Mistral (missile)

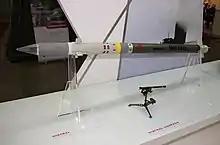
Mistral missile on display

Mistral is a short-range air defence (SHORAD) missile system that can be used from vehicles, surface ships, and helicopters, as well as in a portable configuration. The "Mistral" missile is transported in a transport and launch container (MPC) together with "friend or foe" interrogator, power source and tripod with its sighting devices.